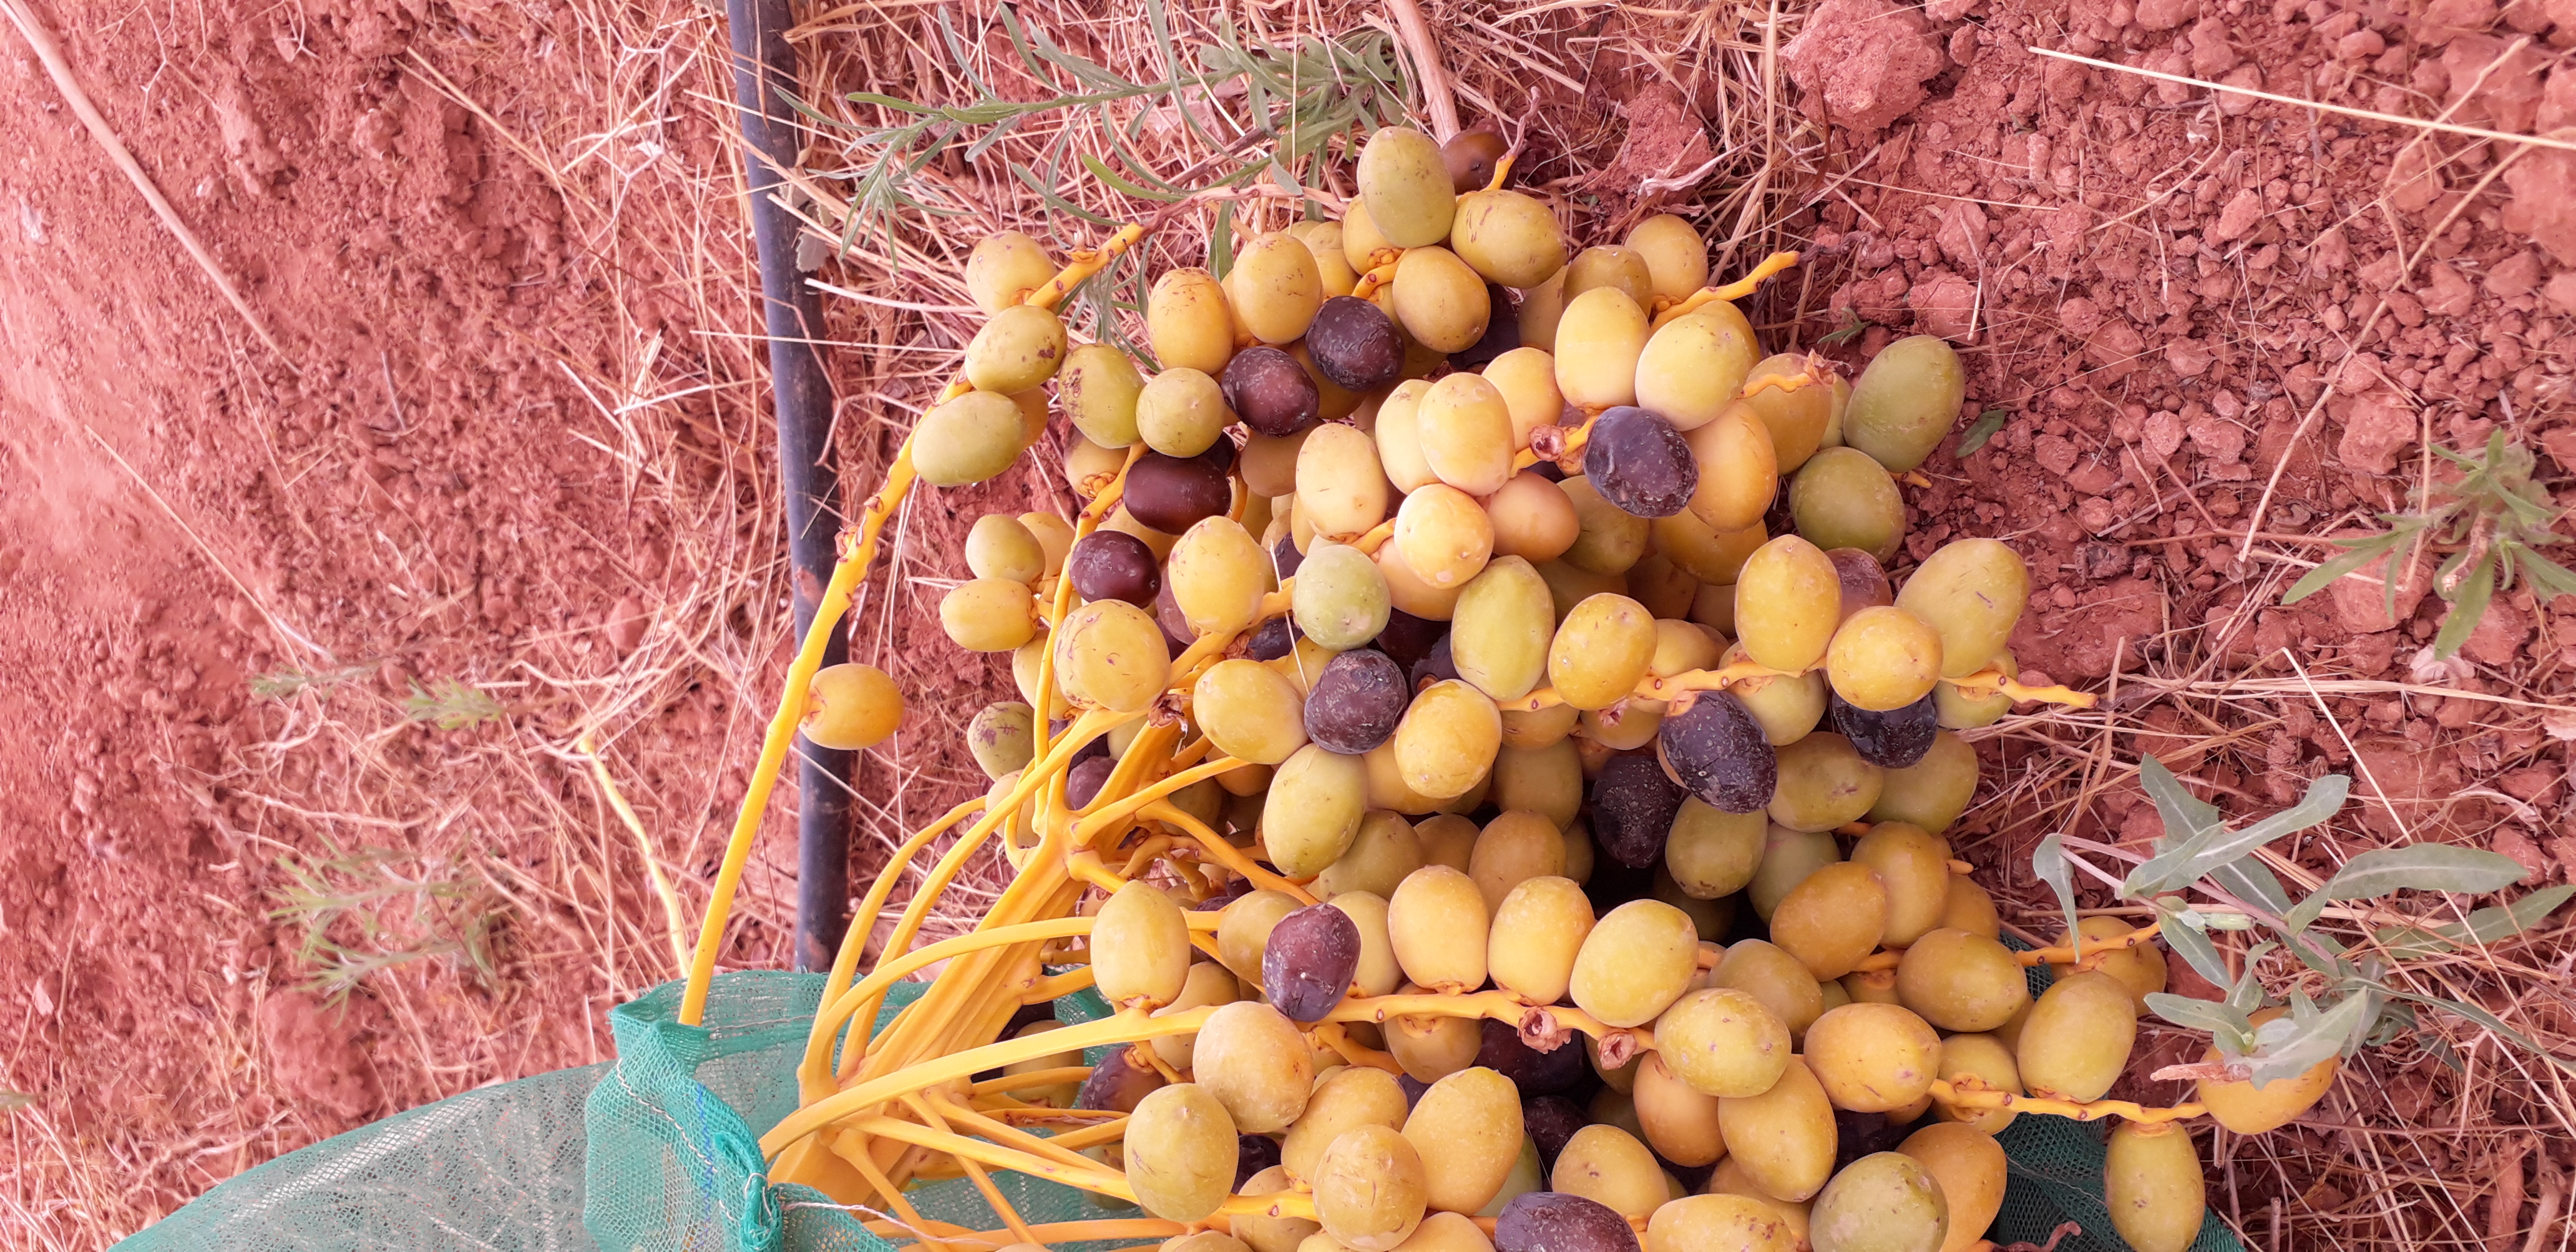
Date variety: kholt